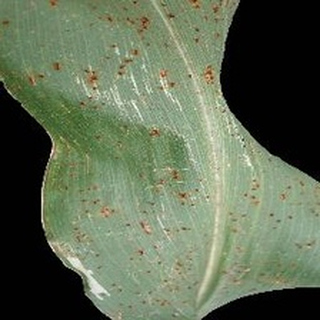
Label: corn_common_rust